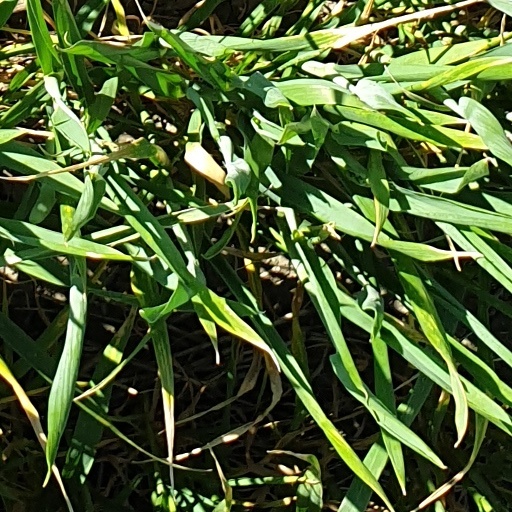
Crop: wheat